Chevel Shepherd

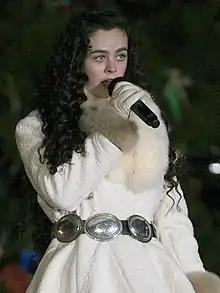
Shepherd at the Capitol Christmas Tree Lighting in December 2019.

Chevel Shepherd (born June 18, 2002) is an American country singer. She is the winner of season 15 of the American talent competition "The Voice" at the age of 16. She was coached by Kelly Clarkson and became the first country artist to win the show that was not coached by Blake Shelton. On May 26, 2019, She performed God Bless America before the 2019 Indianapolis 500.